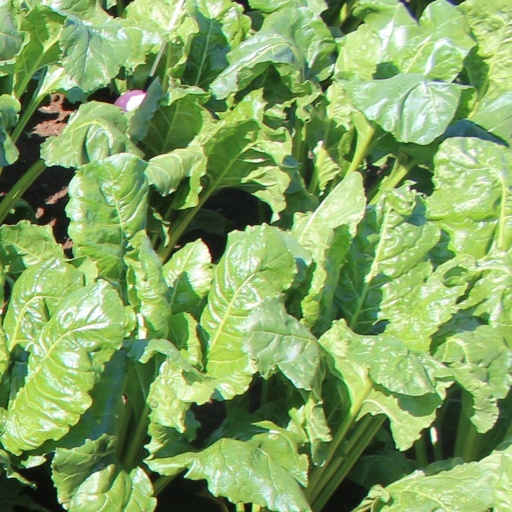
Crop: sugar beet